Naini Doon Jan Shatabdi Express

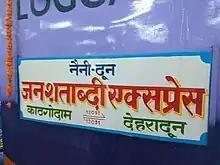

The 12091 / 12092 Kathgodam–Dehradun Naini Doon "Jan Shatabdi Express" is a Superfast Express train of the Jan Shatabdi Express series belonging to Indian Railways – North Eastern Railway zone that runs between and in India.